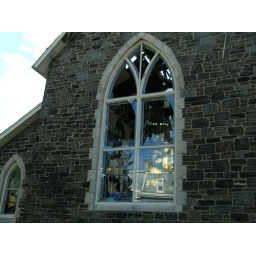
window of a church struck by lightning